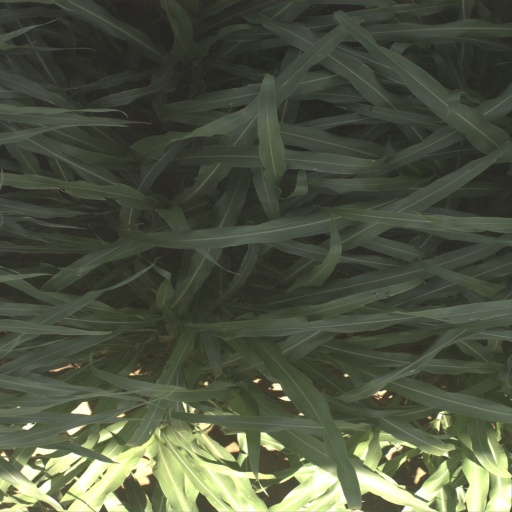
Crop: sorghum